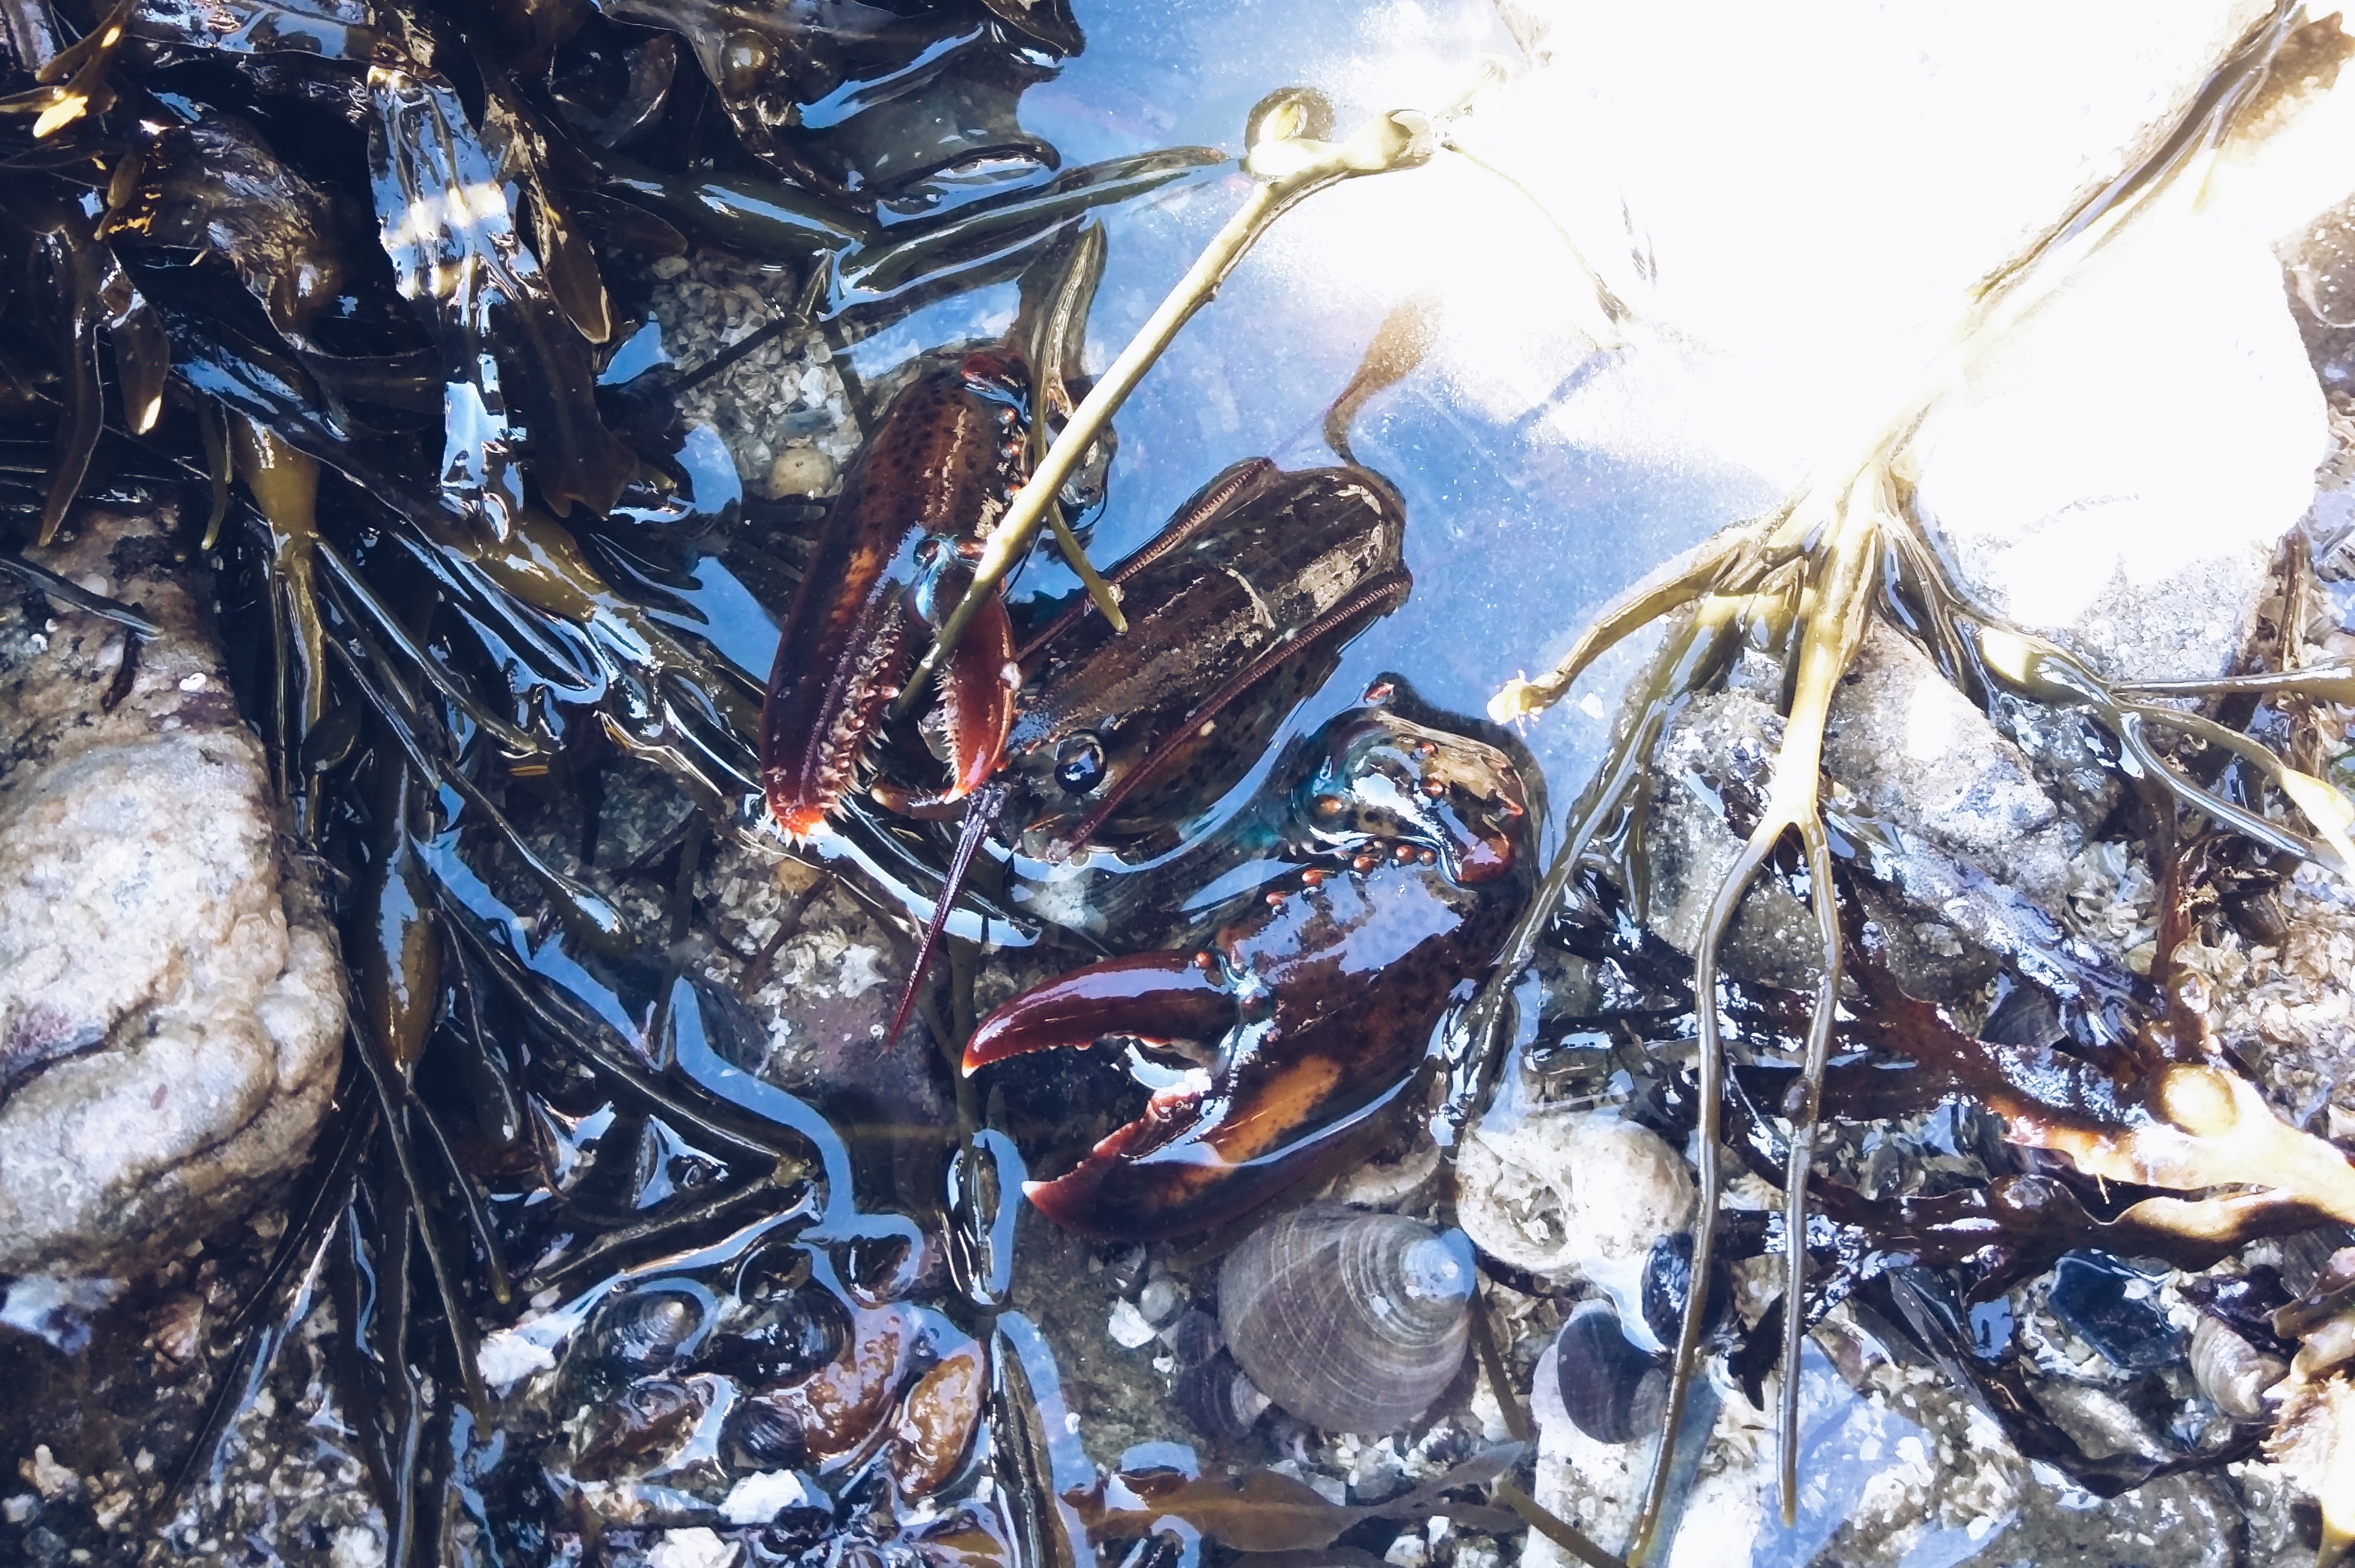
seafood, invertebrate, scrap